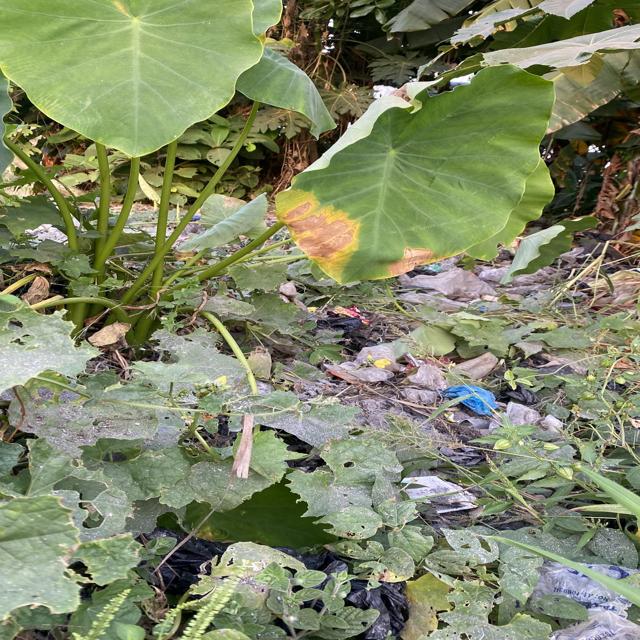
Label: Mid_Blight